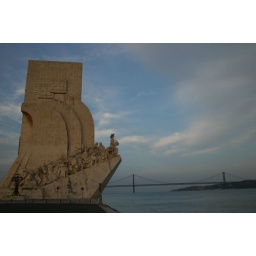
in the Lisbon suburb of Belem, this is where the Portugese fleets set sail from, and this is a monument to them.